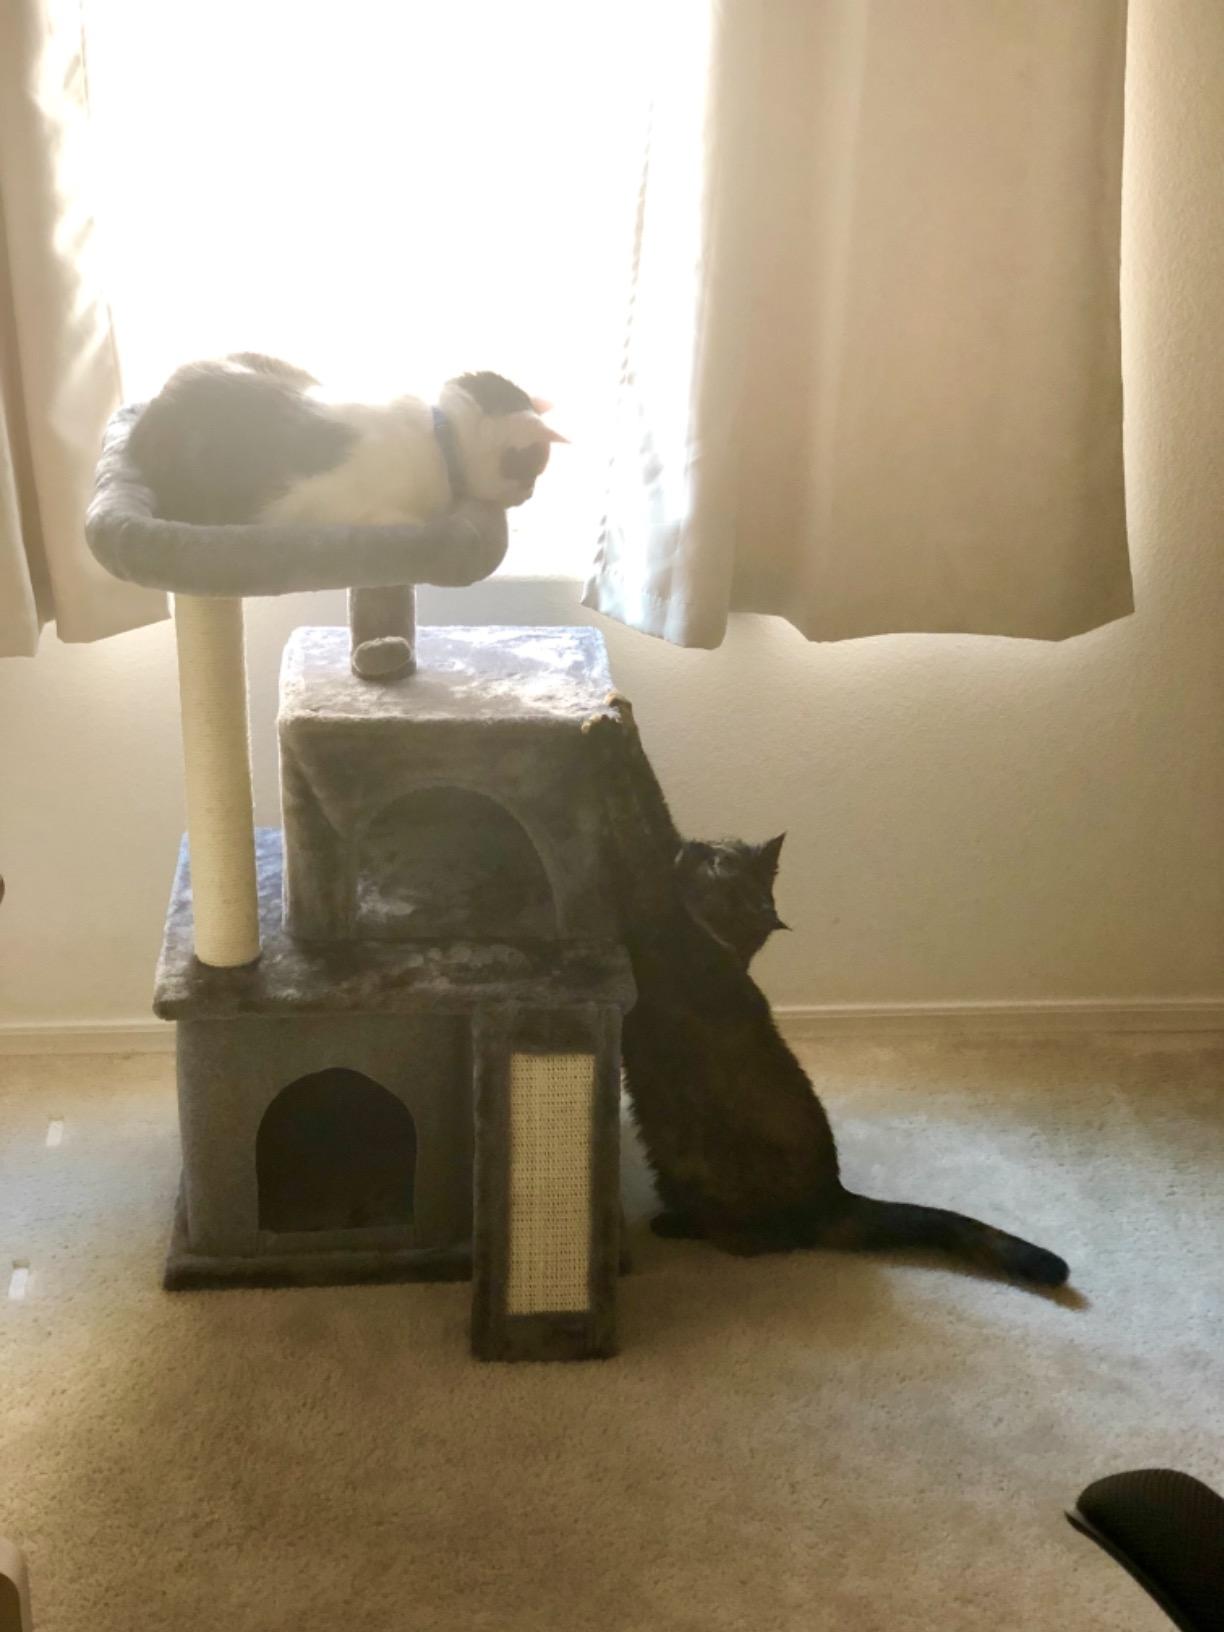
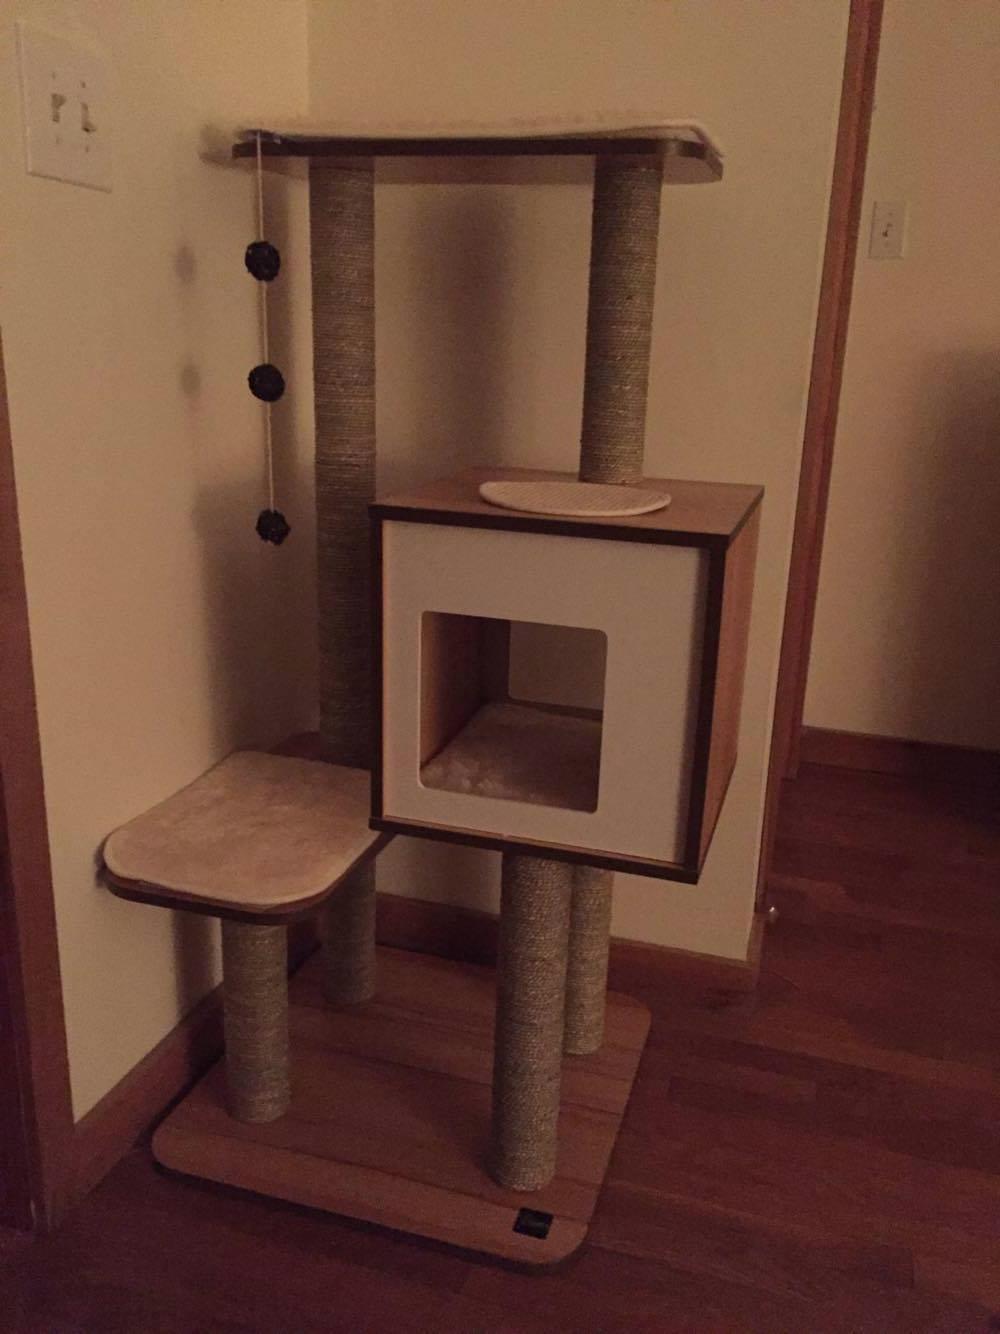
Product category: items_cat tree
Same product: no